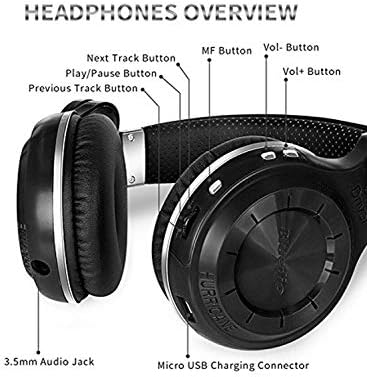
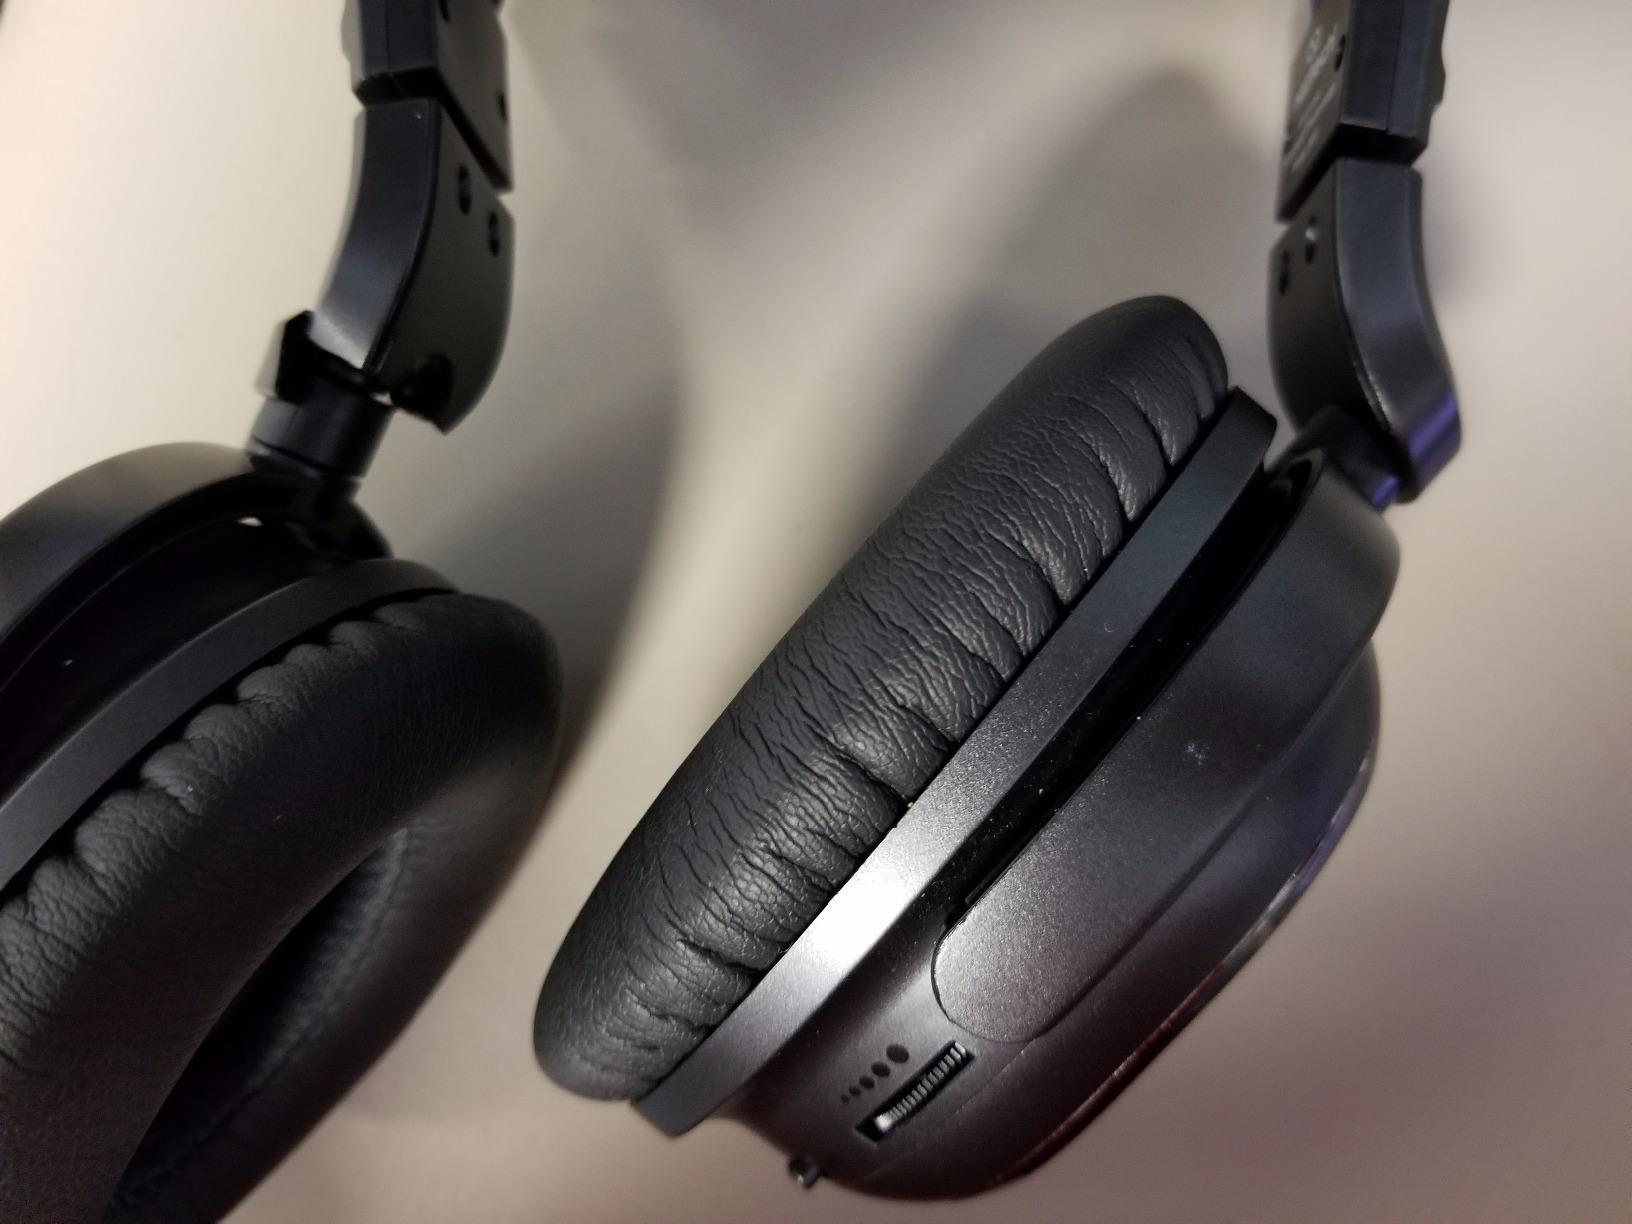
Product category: headphones
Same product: no